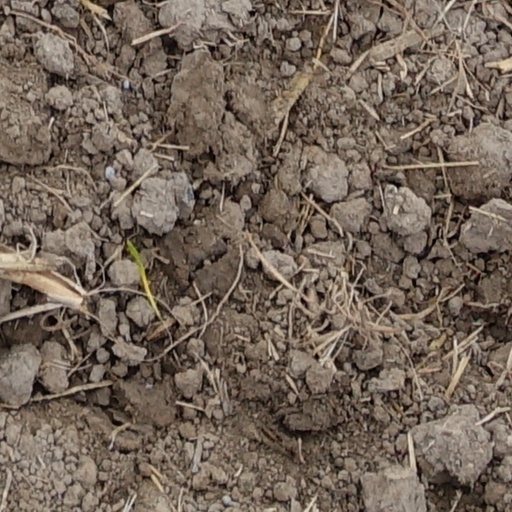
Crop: wheat